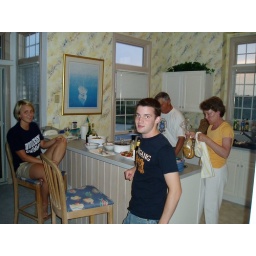
lunch in the beach house